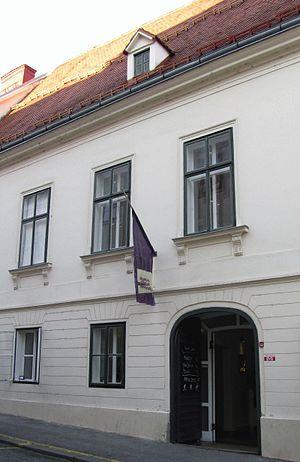
Le musée des relations rompues, ou musée des relations brisées, est un musée situé dans la ville de Zagreb, en Croatie, au numéro 2 de la rue Ćirila i Metoda. Le musée, consacré aux relations amoureuses brisées, expose différents effets personnels, laissés par l'un des deux conjoints partis, accompagnés d'une notice descriptive. À l'origine, il s'agit d'une exposition artistique qui voyageait de musée en musée, qui s'est ensuite définitivement installée à Zagreb. En 2011, le musée reçoit le prix Kenneth-Hudson du musée européen le plus innovant.